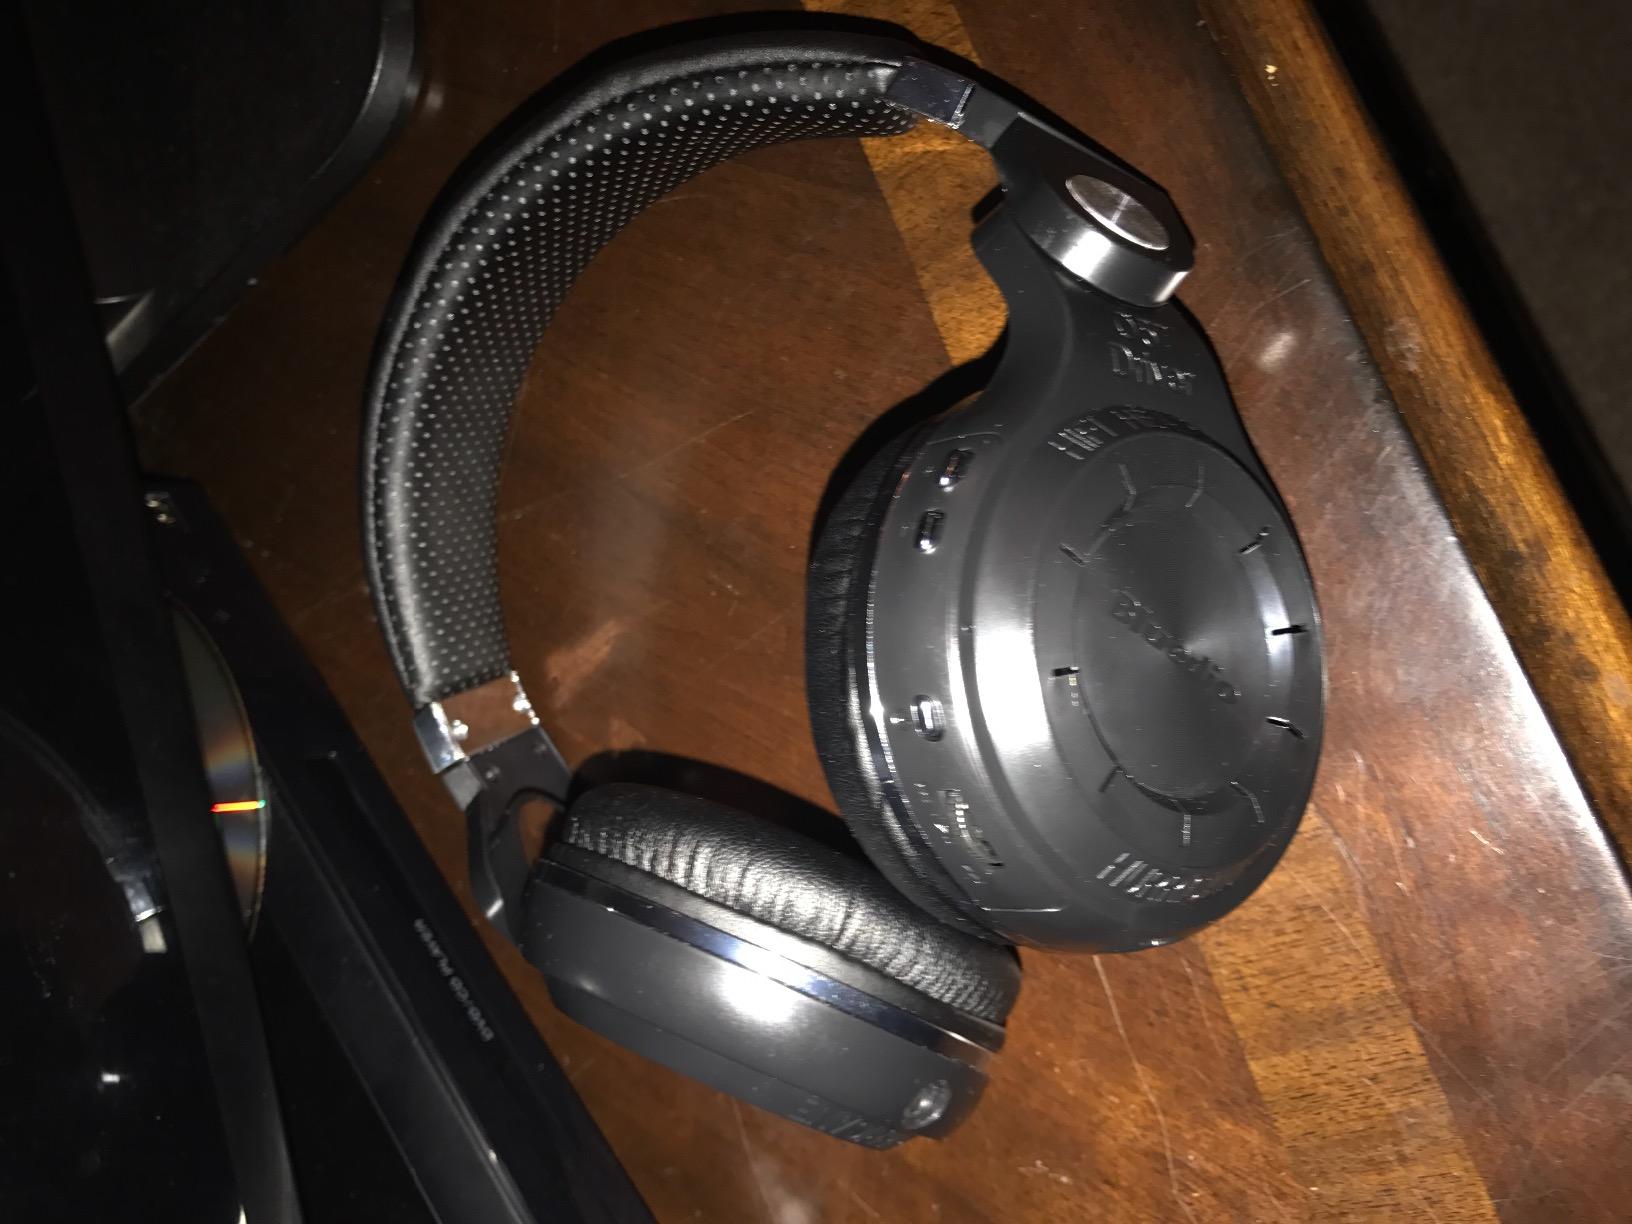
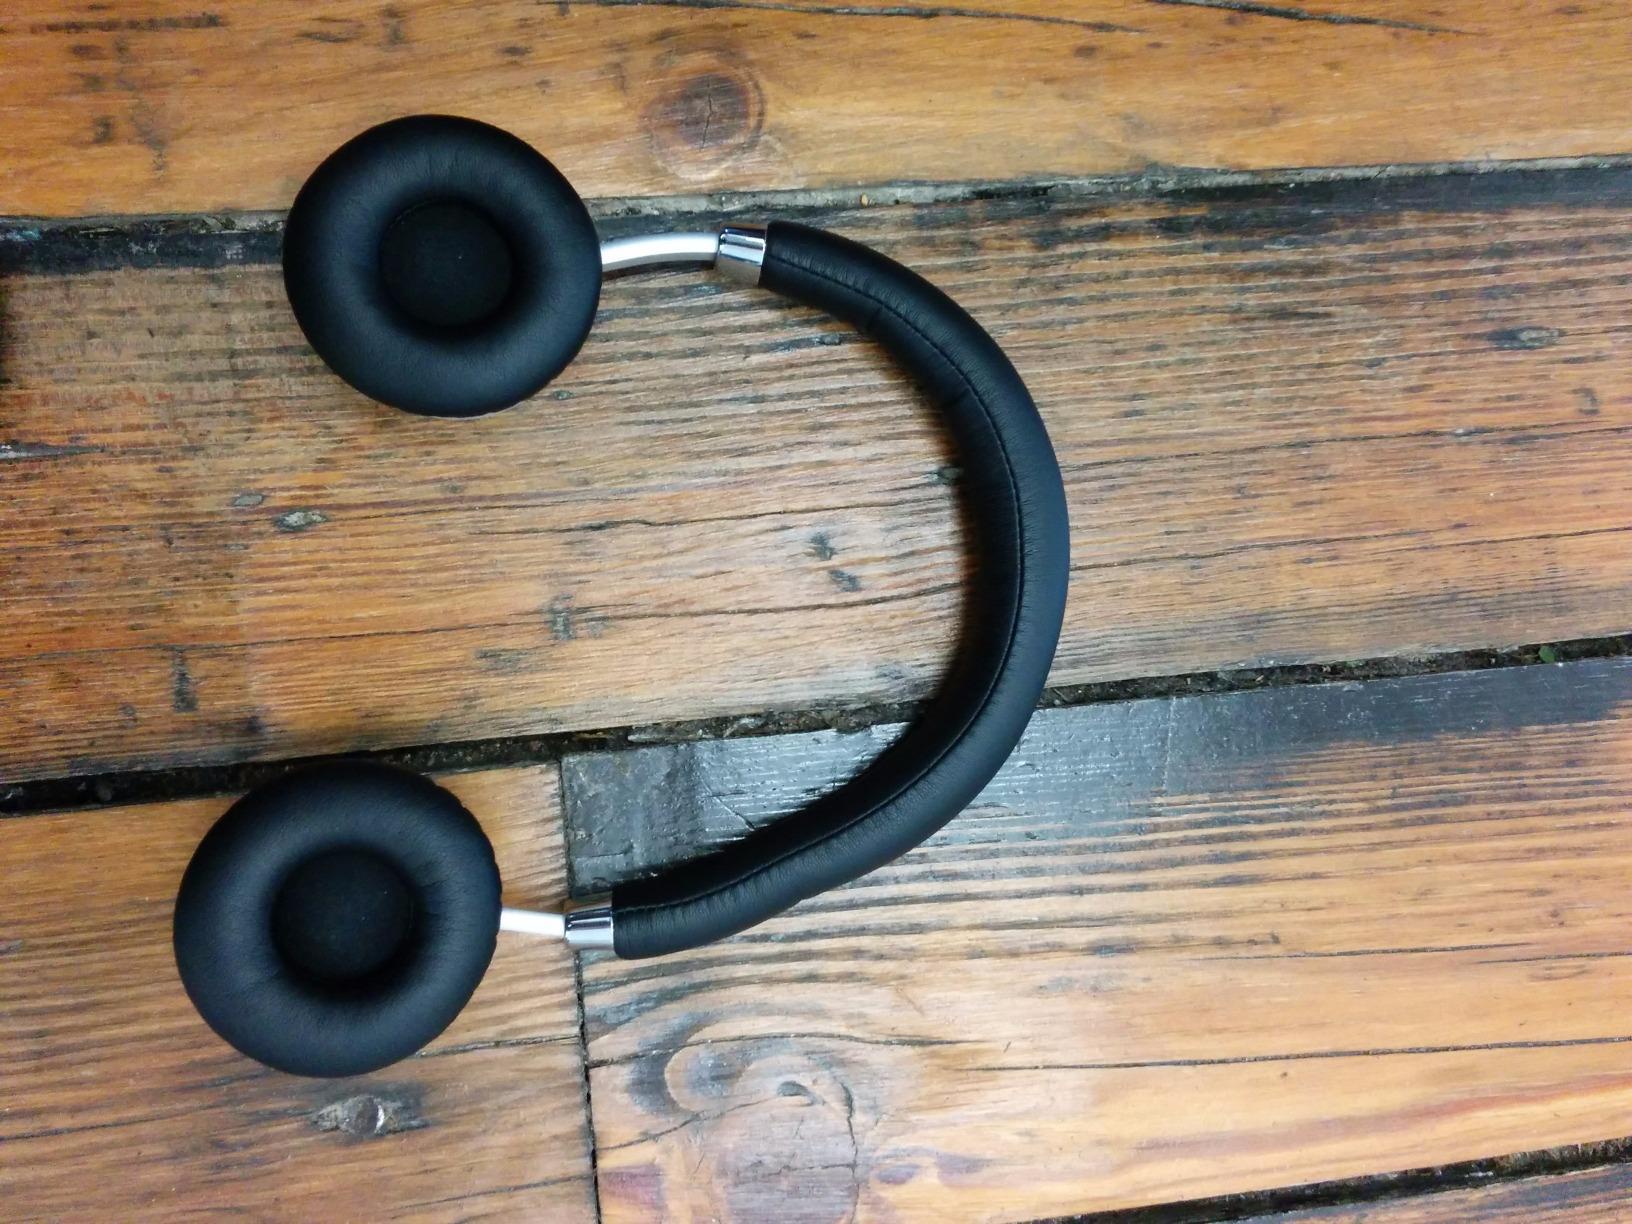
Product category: headphones
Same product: no